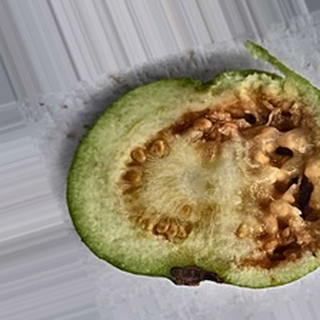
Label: guava_fruit_fly